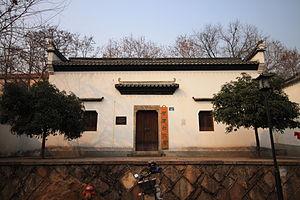
Huáng Binhong est considéré comme le plus grand peintre chinois du XXᵉ siècle. Il fut également un historien de l'art chinois et un lettré classique né à Jinhua, dans la province du Zhejiang dans les dernières années de la dynastie Qing. La maison ancestrale de sa famille La maison de la vertu, est dans le village de Tandu au Xian de She dans le sud-est de la province de l'Anhui.